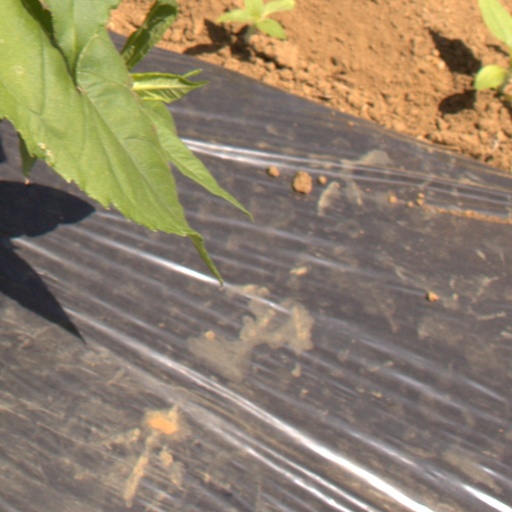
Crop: Jerusalem artichoke